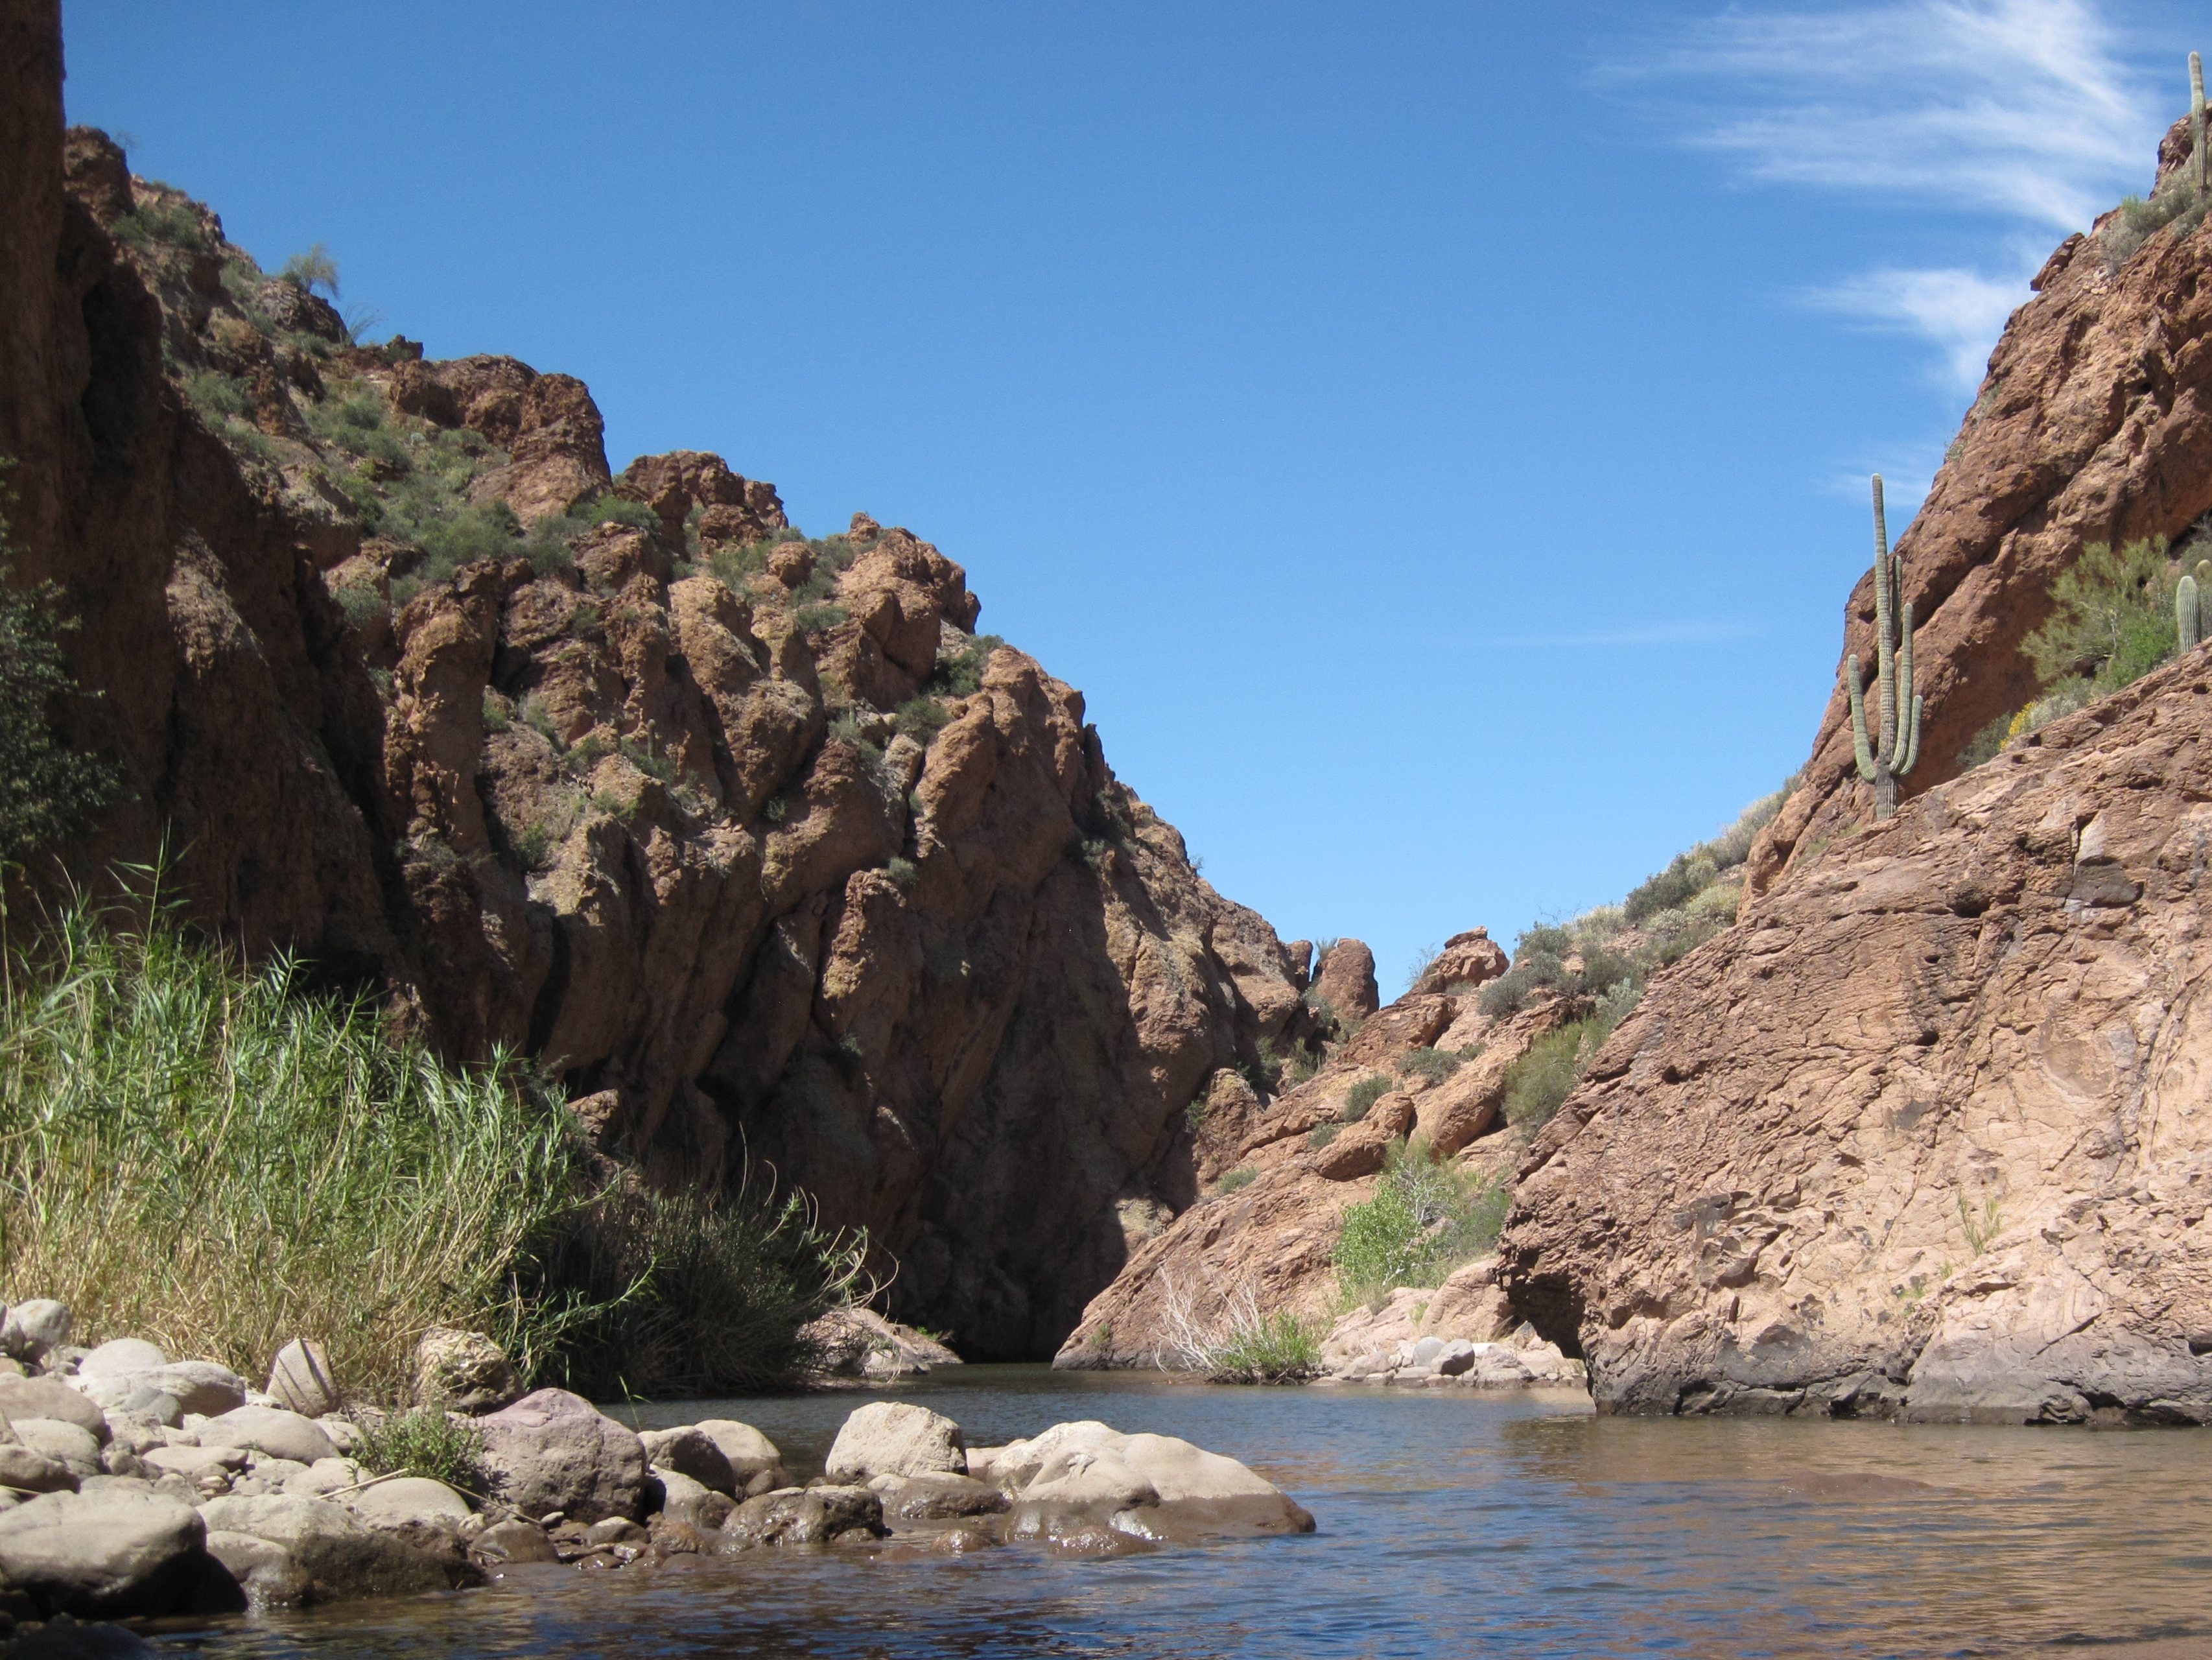
sea, coast, rock, wilderness, mountain, river, valley, formation, cliff, bay, canyon, terrain, geology, cape, wadi, landform, geographical feature